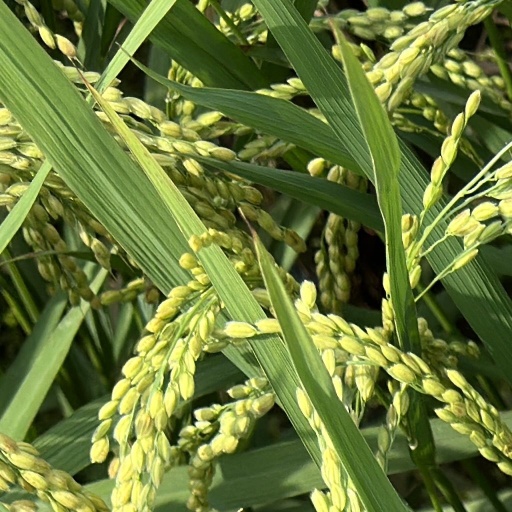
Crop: rice